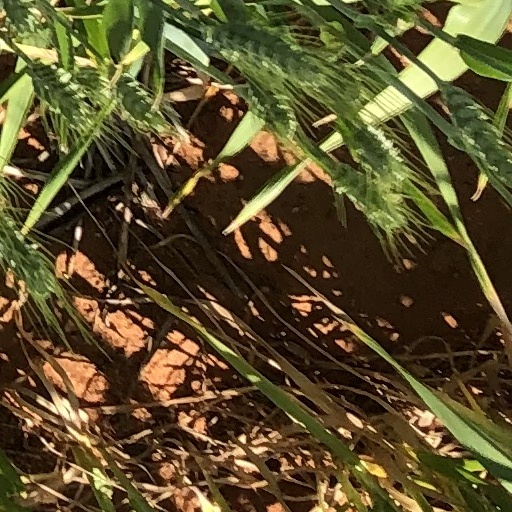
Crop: wheat